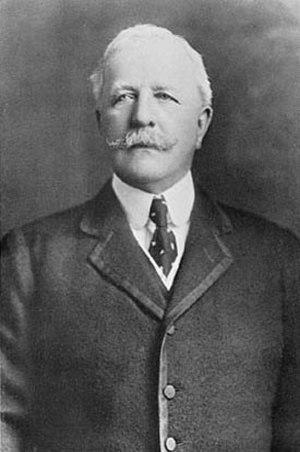
Sir Vincent Meredith, 1ᵉʳ baronnet de Montréal, est un homme d'affaires canadien.